Festa della Repubblica

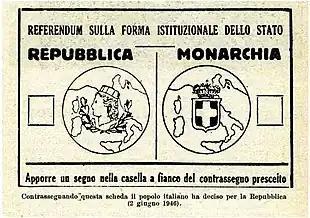
Electoral ballot of the 1946 Italian institutional referendum

The supporters of the republic chose the symbol of the "Italia turrita", the national personification of Italy, to be used in the electoral campaign and on the referendum card on the institutional form of the State, in contrast to the Savoy coat of arms which represented the monarchy. This triggered various controversies, given that the iconography of the allegorical personification of Italy had, and still has, a universal and unifying meaning that should have been common to all Italians and not only to a part of them: this was the last appearance in the institutional context of "Italia turrita".